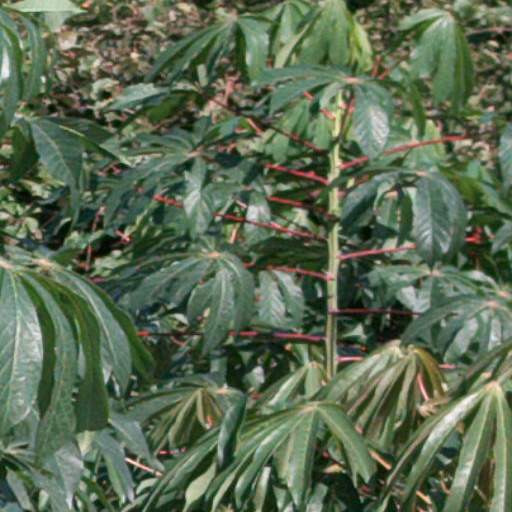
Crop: cassava